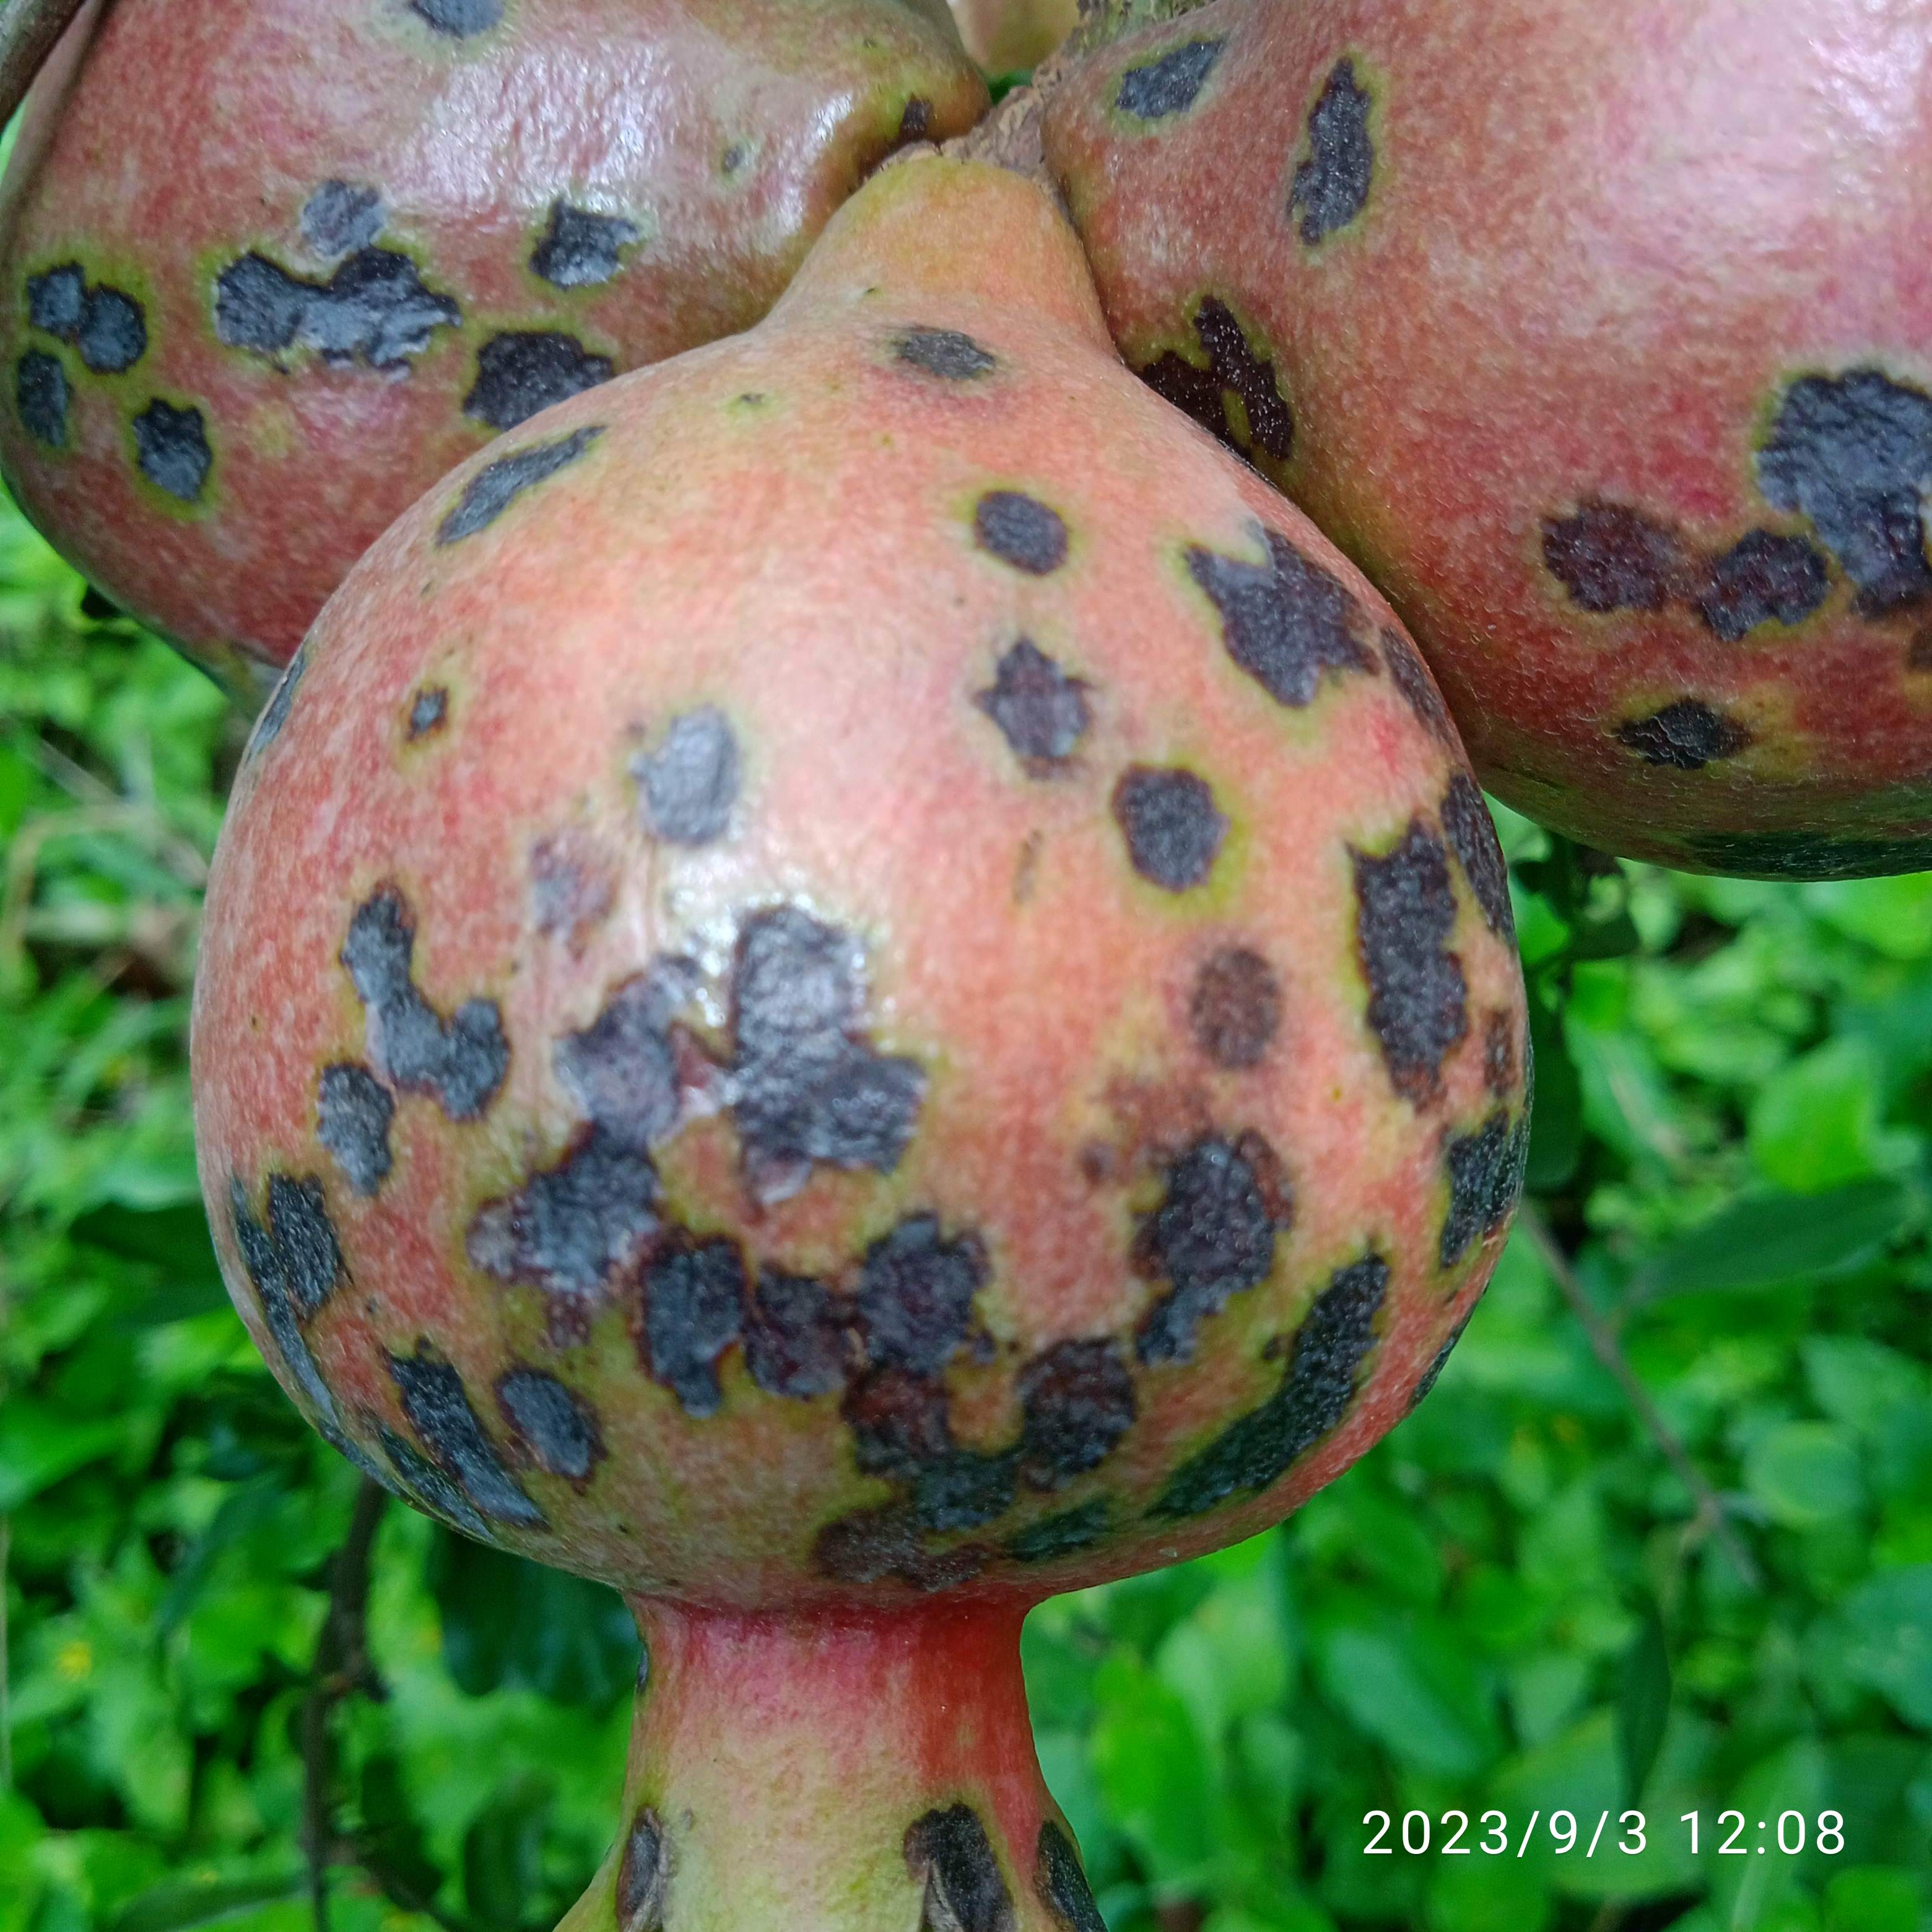
Label: Anthracnose